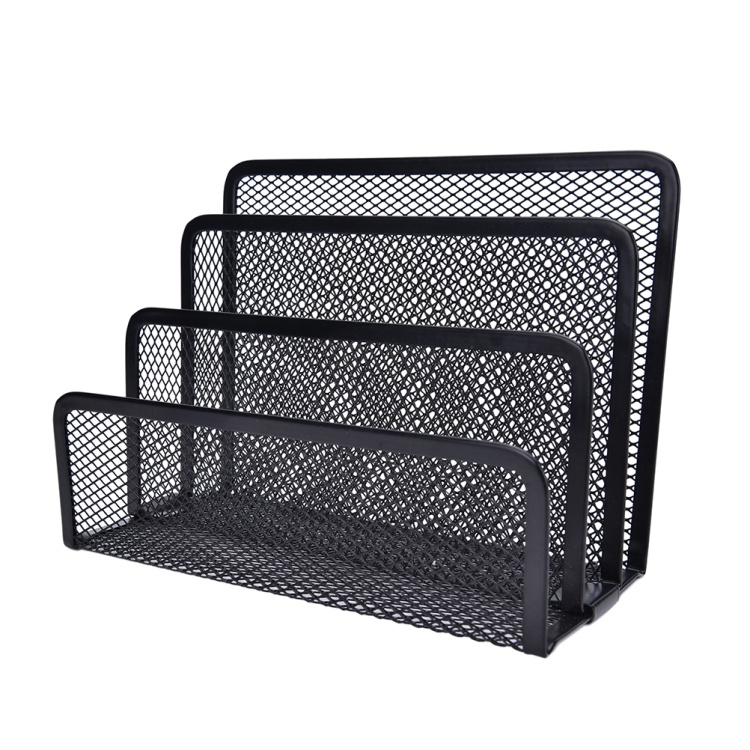
Mesh Letter Sorter Mail Document Tray Black Desk Office File Storage Rack
1. Material: metal 2. Product category: document rack 3. Layer spacing: 2.5 (cm) 4. Size: 170×135×78 (mm) 5. Color: black Specification: Package Weight One Package Weight 0.25kgs / 0.54lb Qty per Carton 60 Carton Weight 15.00kgs / 33.07lb Carton Size 73cm * 61cm * 38cm / 28.74inch * 24.02inch * 14.96inch Loading Container 20GP: 157 cartons * 60 pcs = 9420 pcs 40HQ: 365 cartons * 60 pcs = 21900 pcs
Brand: Jumocart
Category: Office Supplies > Filing & Organization > Mail Sorters